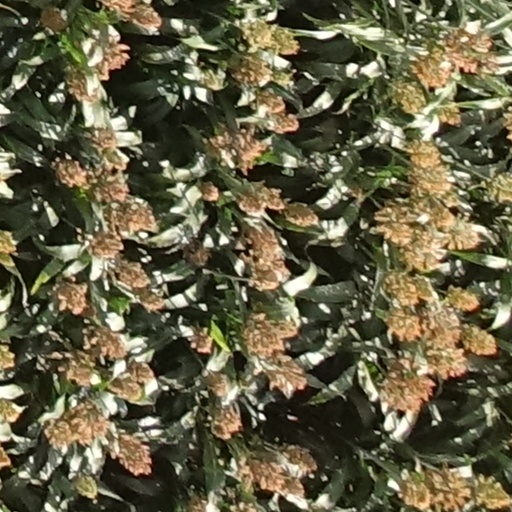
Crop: sorghum